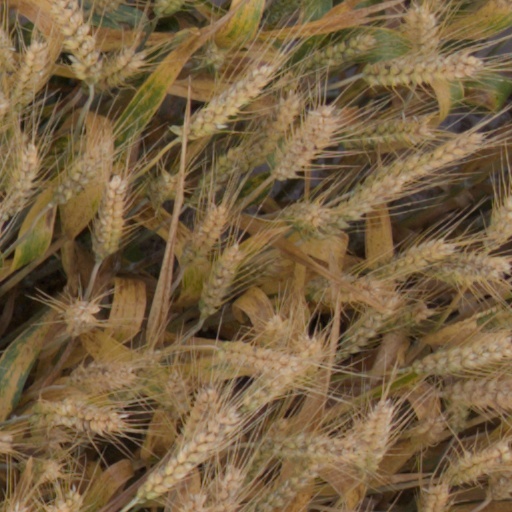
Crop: wheat